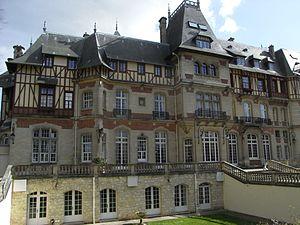
Le château de Montvillargenne est situé à Gouvieux à proximité de Chantilly, dans l'Oise, en région Hauts-de-France.